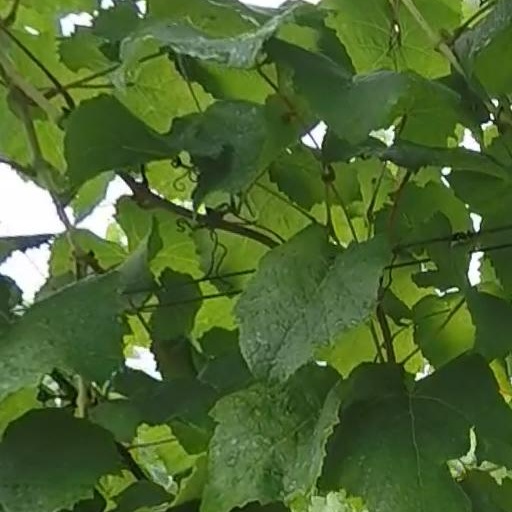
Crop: grape